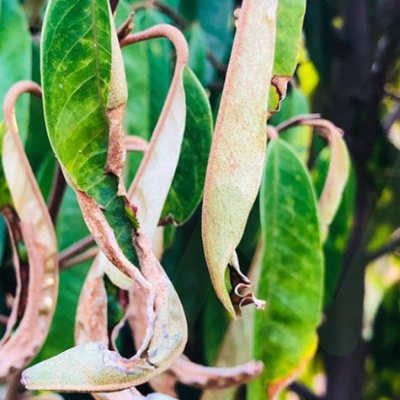
Label: Leaf_Blight